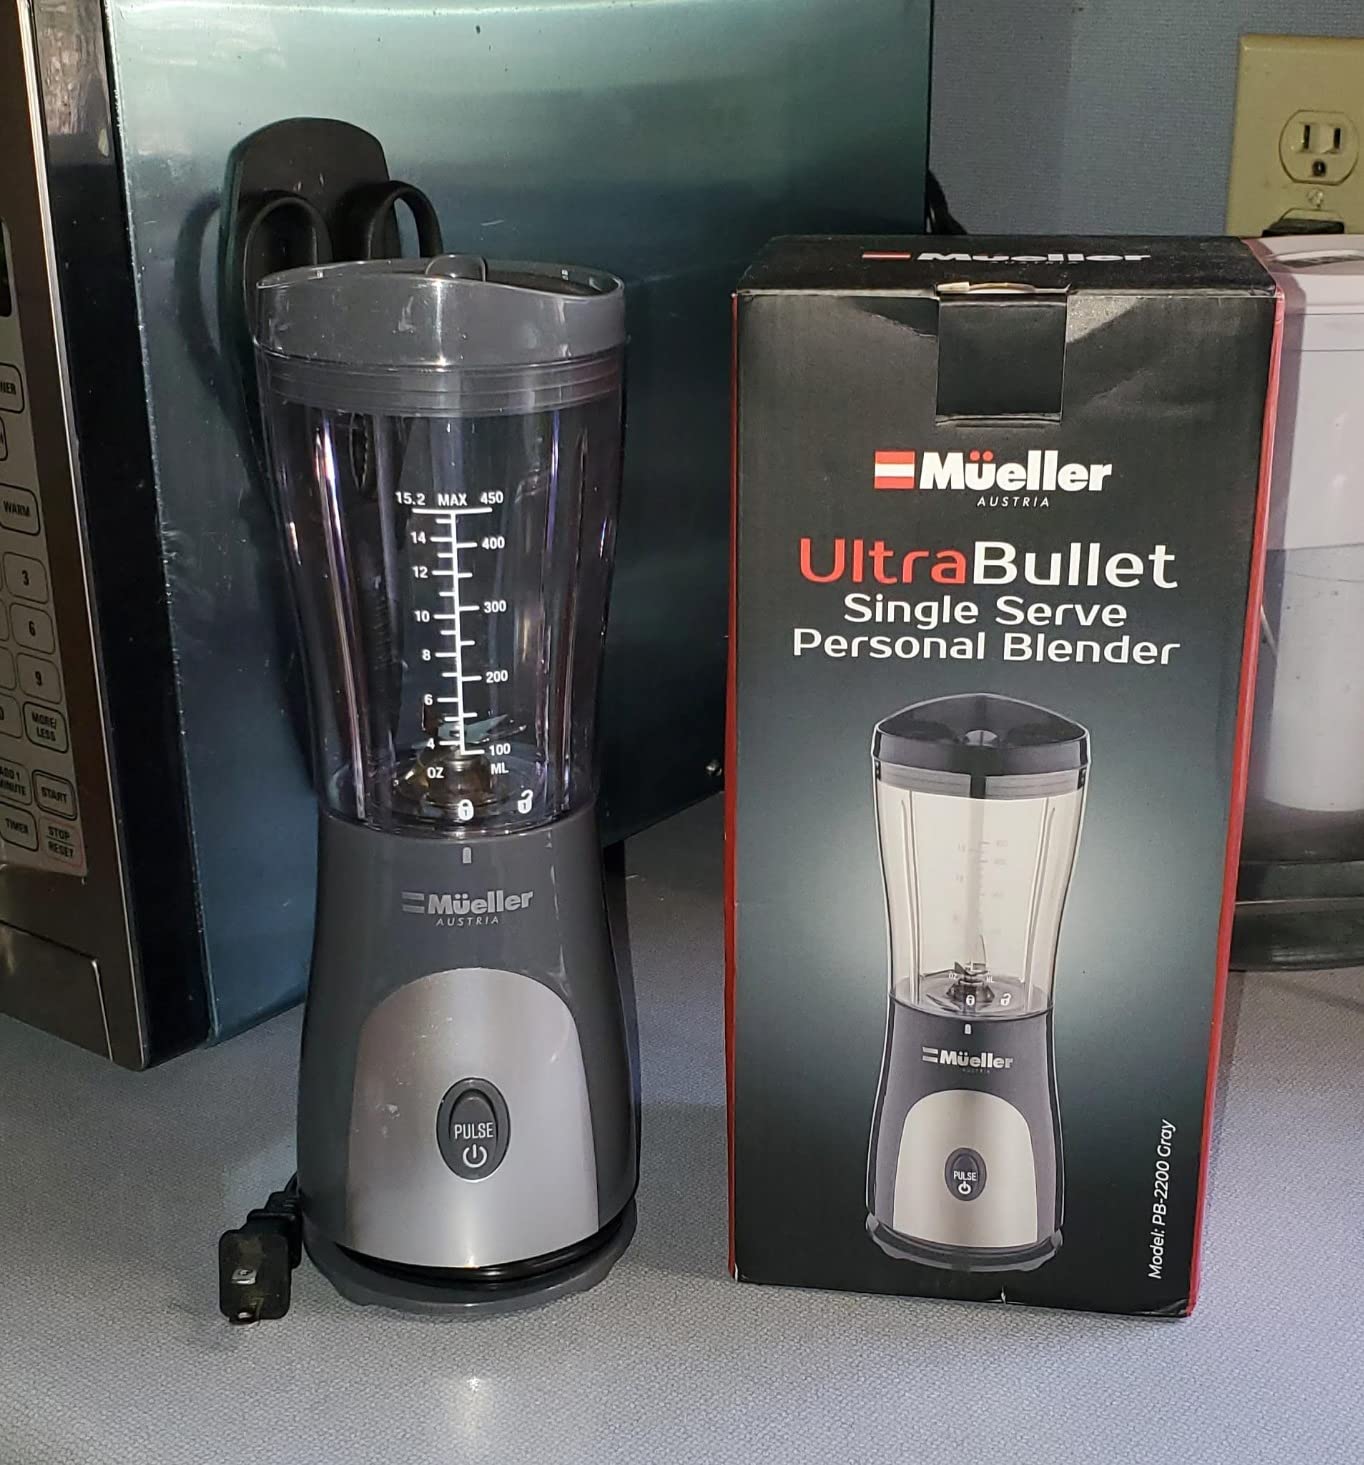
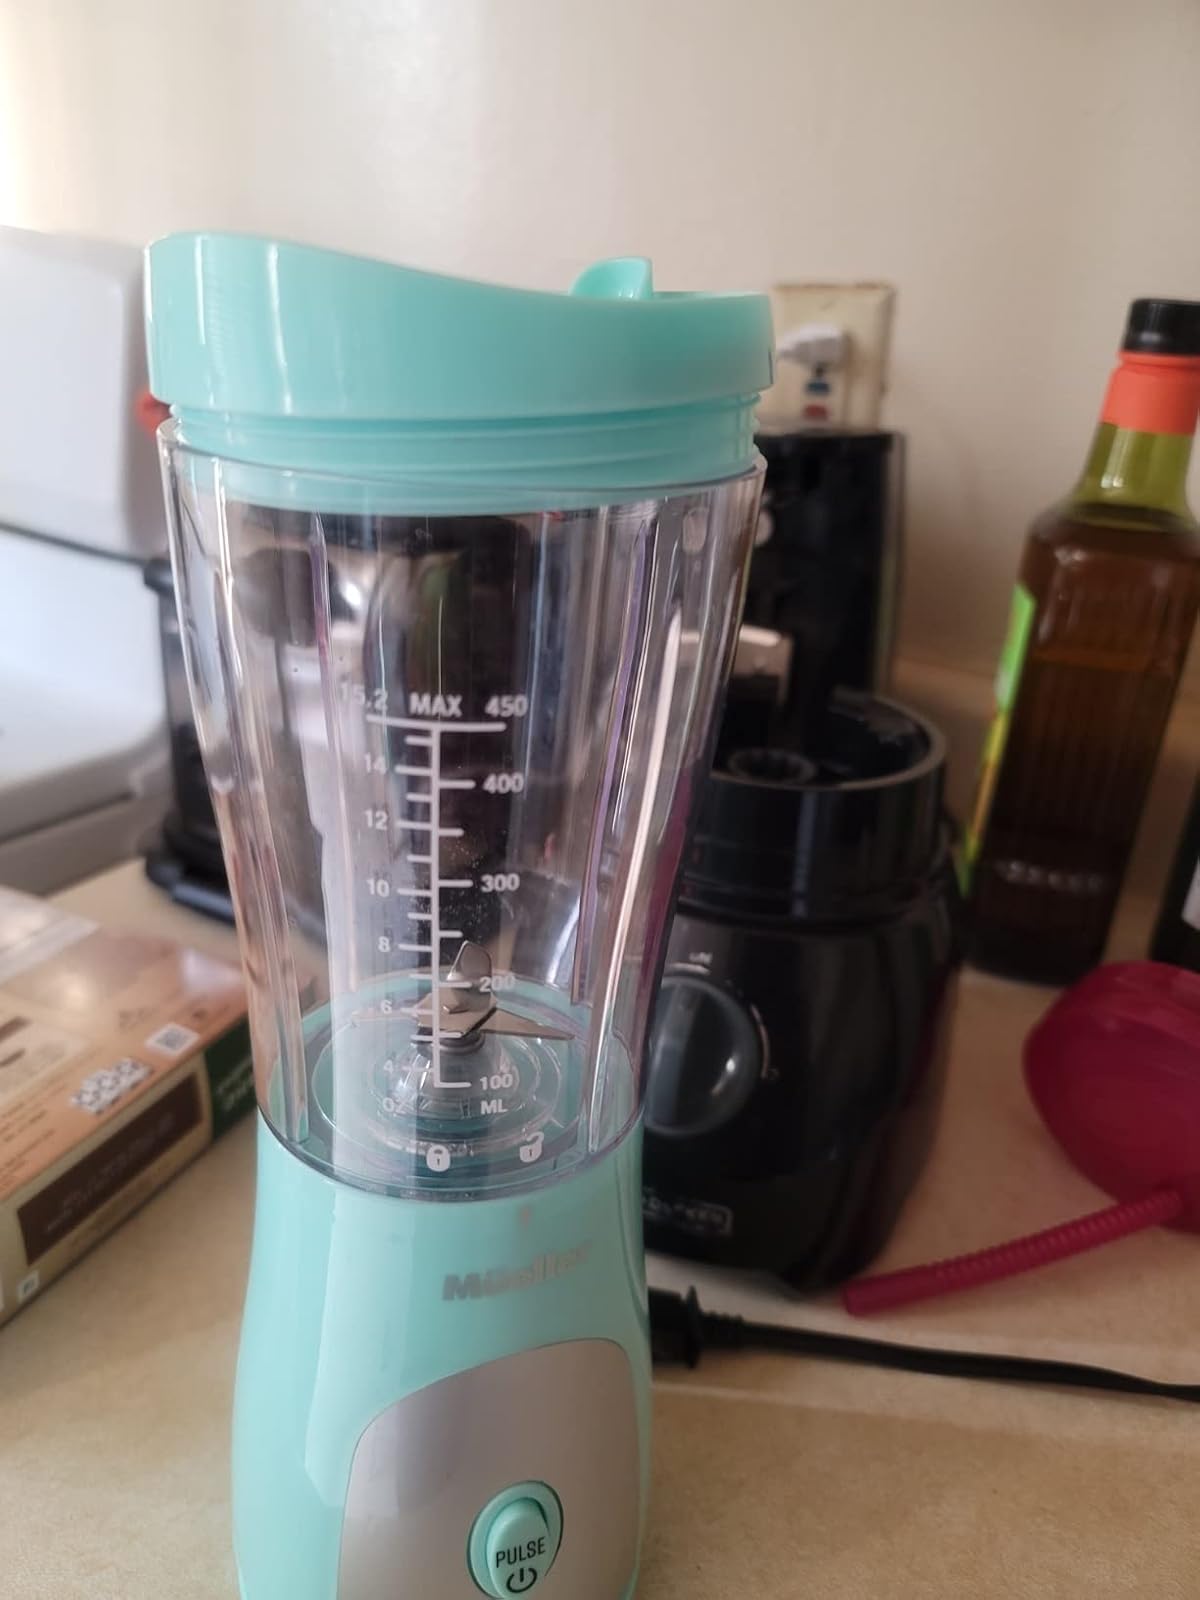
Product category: items_blender
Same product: no